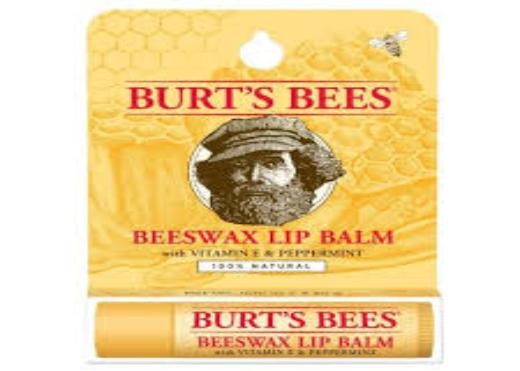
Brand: Burt's Bees
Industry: Necessities